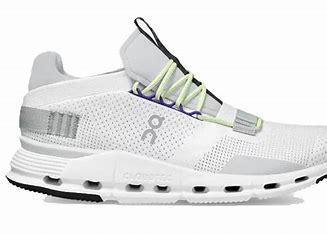
Brand: ON
Model: Cloudnova